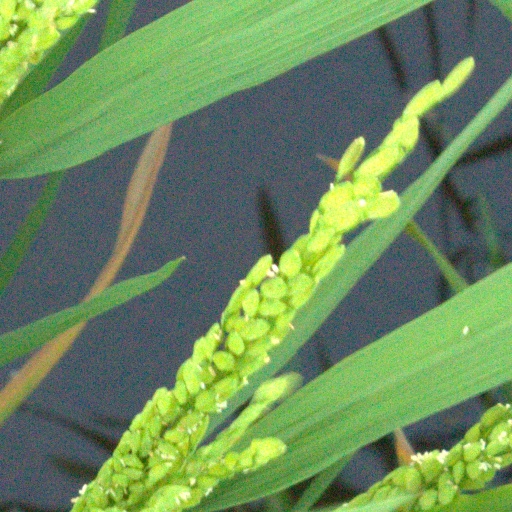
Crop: rice